F. A. Nettelbeck

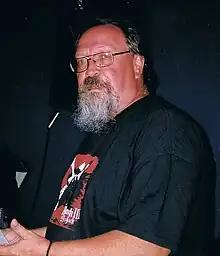
F. A. Nettelbeck in 2008

Frederick Arthur Nettelbeck (November 9, 1950 – January 20, 2011) was an American poet. In the early 1970s he began work on a long poem that was published in 1979: "Bug Death". Cut-up and collage texts were combined with original writing to create Bug Death. His literary magazine, "This Is Important" (1980–1997), published such writers as William S. Burroughs, Wanda Coleman, John M. Bennett, Jack Micheline, Allen Ginsberg, Robin Holcomb, Charles Bernstein, John Giorno, Greg Hall, etc. His other publication of note was a Small press mimeo magazine: "Throb" (1971), publishing Al Masarik, Susan Fromberg Schaeffer, Gerald Locklin, Joel Deutsch, and 'Charles Bukowski answers 10 easy questions'. Nettelbeck's work, publications, and papers are collected in the Ohio State University Avant Writing Collection and the Sackner Archive of Concrete and Visual Poetry. His autobiography is published in Contemporary Authors, Volume 184 (Gale Research). He lived in southern Oregon's Sprague River Valley.